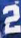
Number: 2